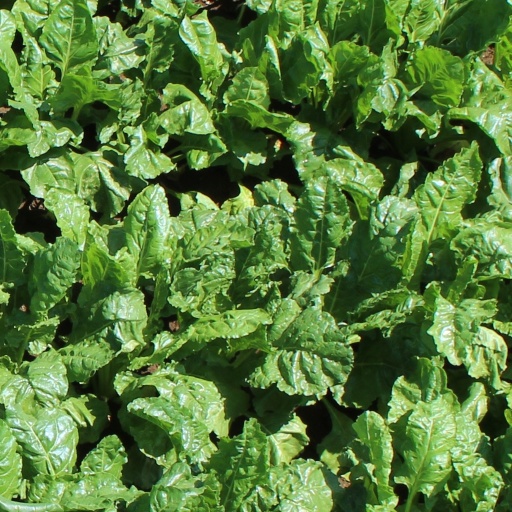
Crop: sugar beet